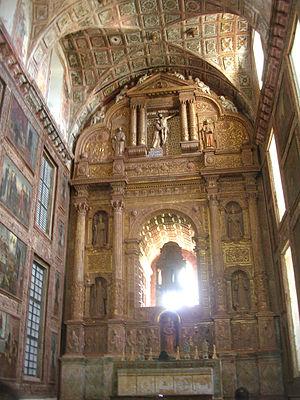
L’église Saint-François d’Assise est un édifice religieux catholique sis à Vieux-Goa en Inde. Construite au début du XVIIe siècle comme église du couvent franciscain, l’église fut fermée comme lieu de culte en 1835. Depuis 1964 le complexe couvent-église abrite un musée archéologique de Goa, couvrant surtout la période portugaise.